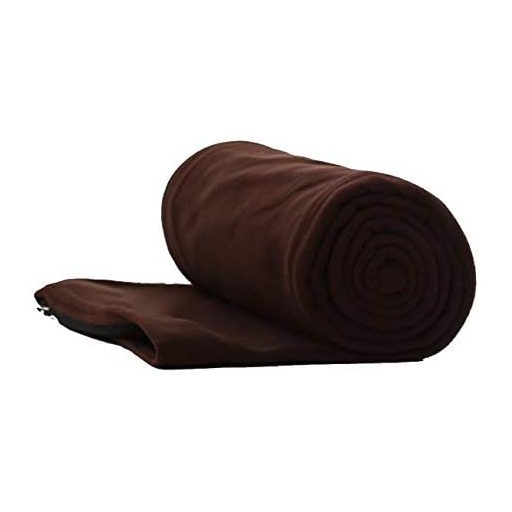
Warm Cozy Microfiber Fleece Zippered Sleeping Bag Liners
Brand: campin meehie
Category: Sporting Goods > Outdoor Recreation > Camping & Hiking > Sleeping Bag Liners